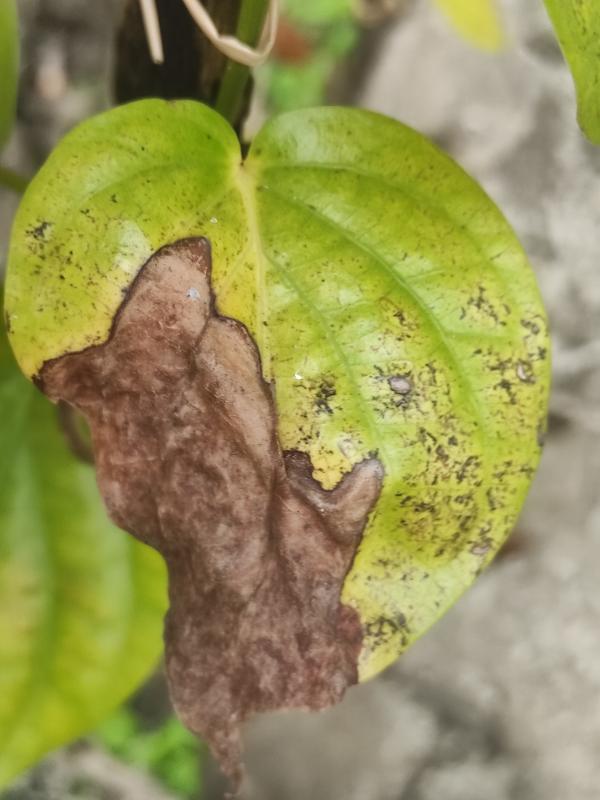
Label: Fungal_Brown_Spot_Disease